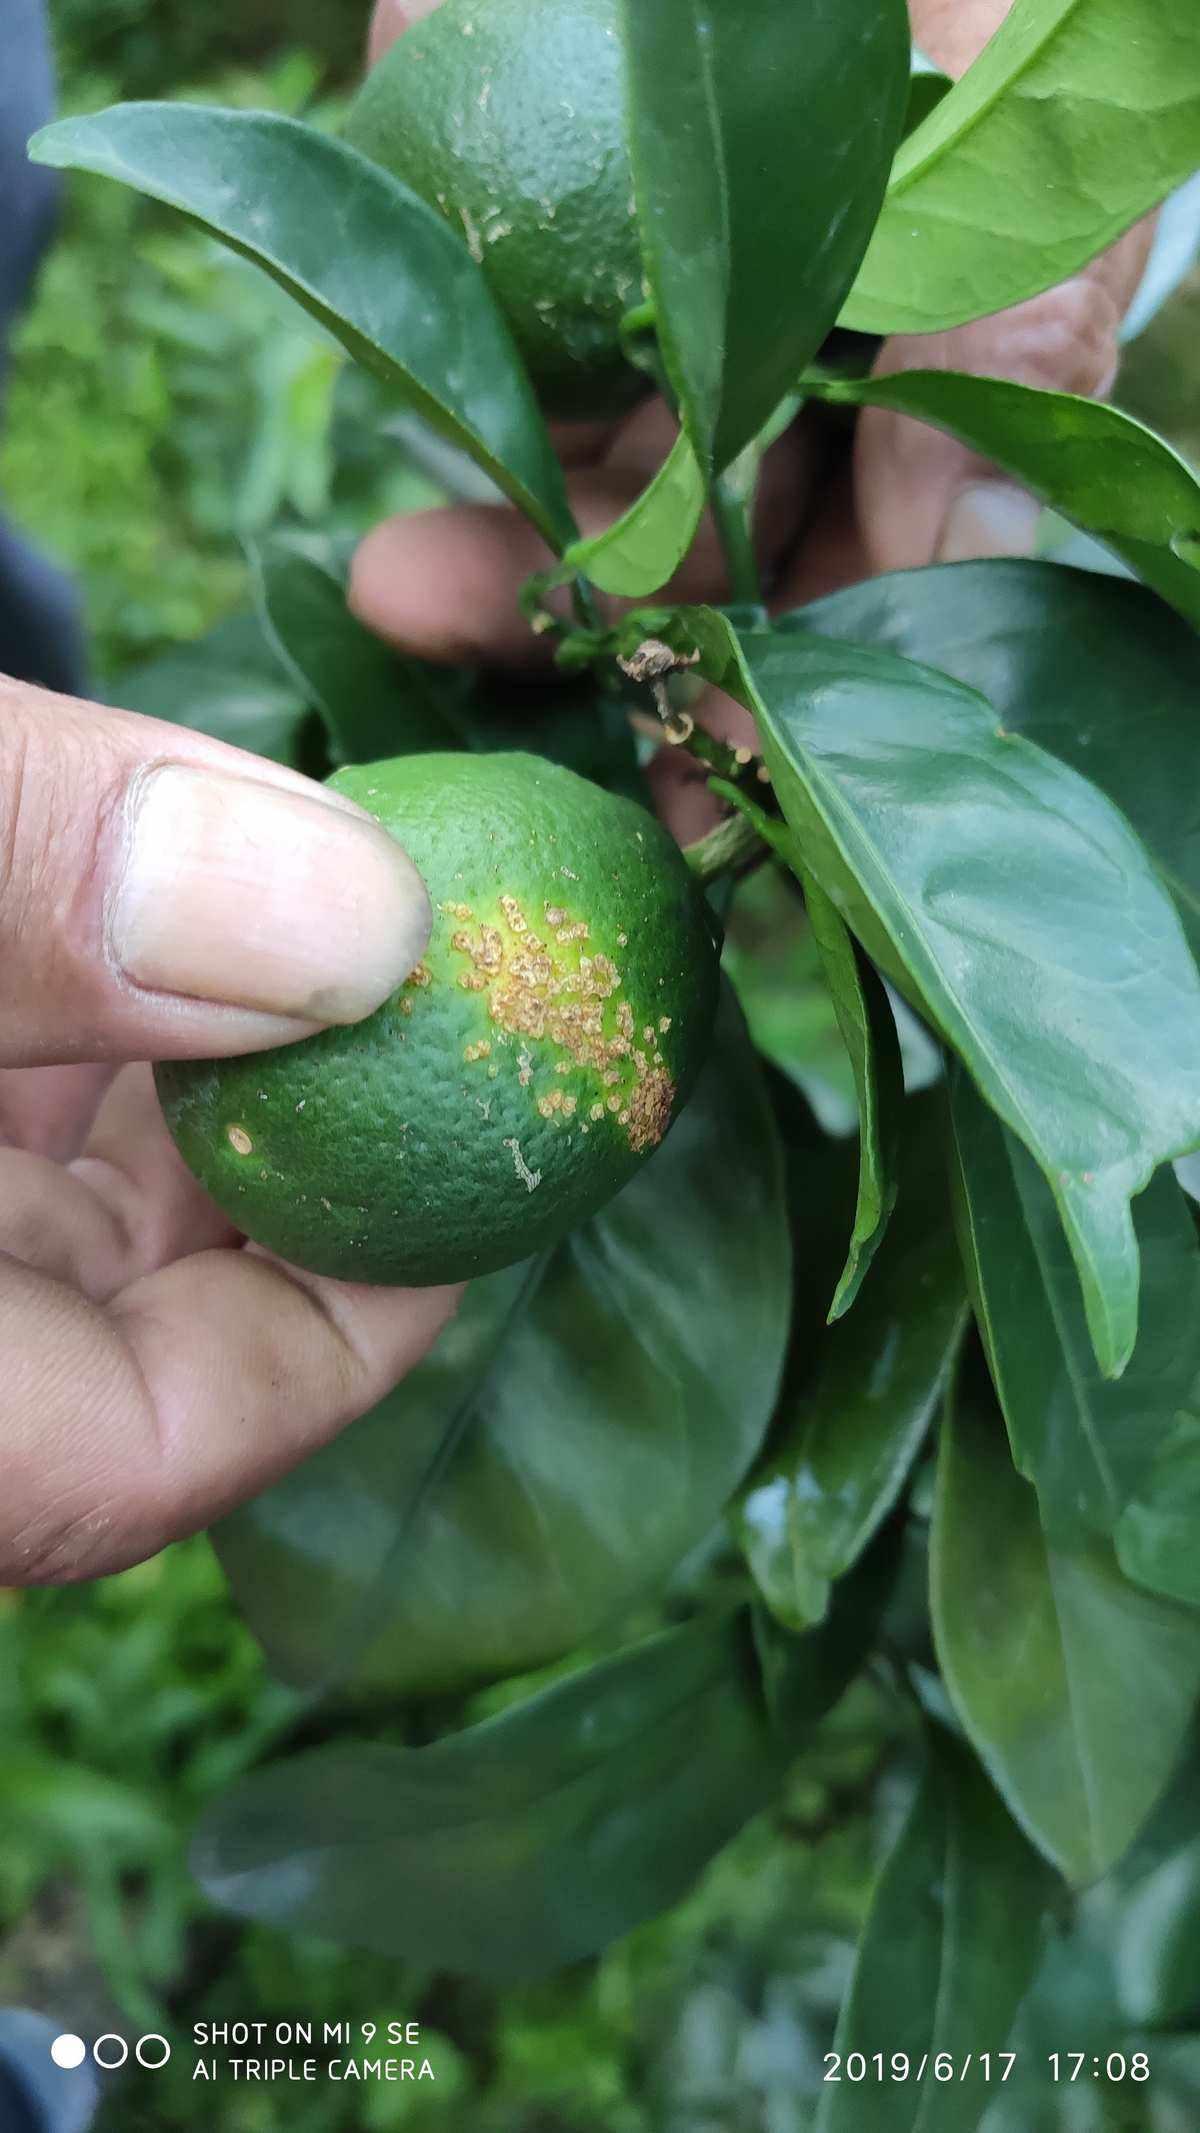
Plant: Citrus
Disease: citrus canker